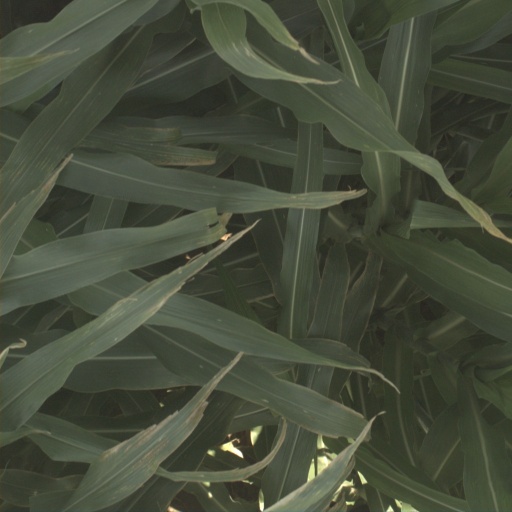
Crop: sorghum